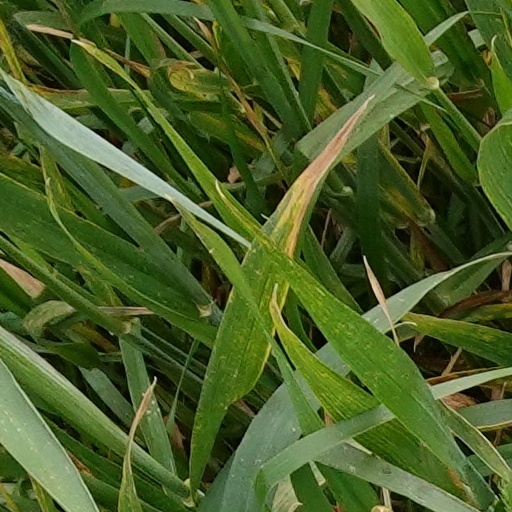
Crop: wheat